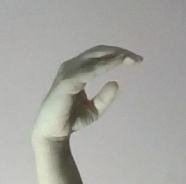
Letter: jeem